Kyle McCarthy

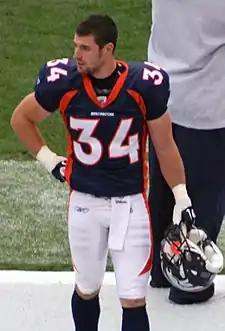
McCarthy in October 2010

Kyle Justin McCarthy (born September 30, 1986) is an American former professional football player who was a safety in the National Football League (NFL). He was signed by the Denver Broncos as an undrafted free agent in 2010. He played college football for the Notre Dame Fighting Irish. He was a quarterback at Cardinal Mooney High School in Youngstown, OH where he led his 2004 football team to an OHSAA Division IV State Title.